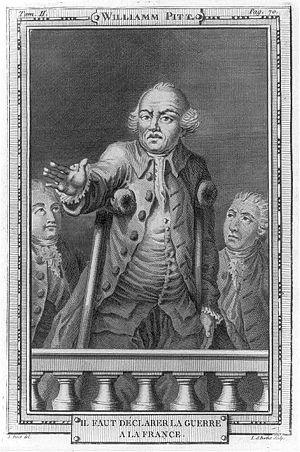
Discours contre la France de William Pitt au Parlement vers 1755, peu avant le début de la guerre de Sept Ans. ""Il faut déclarer la guerre à la France"". Bruxelles, 1782."
La bataille de Minorque ou bataille de Port Mahon est un affrontement naval et terrestre qui a lieu en mai et juin 1756 au début de la guerre de Sept Ans. Cette bataille oppose la France et l'Angleterre pour le contrôle de l'île de Minorque en Méditerranée occidentale. Le combat naval, le 20 mai 1756, met aux prises l'escadre française de Toulon, commandée par La Galissonière, à celle de John Byng, arrivé de Gibraltar pour secourir l'île où vient de débarquer l'armée du maréchal de Richelieu. La retraite de l'escadre anglaise provoque le 29 juin la reddition de l'île qui va rester entre les mains de la France jusqu'à la fin de la guerre. L'opinion française considère cette victoire comme une revanche sur les attaques de la Royal Navy en période de paix.
William Pitt l'Ancien, 1ᵉʳ comte de Chatham, est un homme d'État whig britannique qui s'est démarqué en tant que ministre de la Guerre de Grande-Bretagne pendant la guerre de Sept Ans. Il mène ensuite la politique du pays au poste de Lord du sceau privé de 1766 à 1768. Il est ainsi surnommé pour le distinguer de son fils, William Pitt le Jeune, qui fut Premier ministre de 1783 à 1801 et de 1804 à sa mort en 1806. Il était également surnommé The Great Commoner du fait de sa longue réticence à accepter un titre jusqu'en 1766.